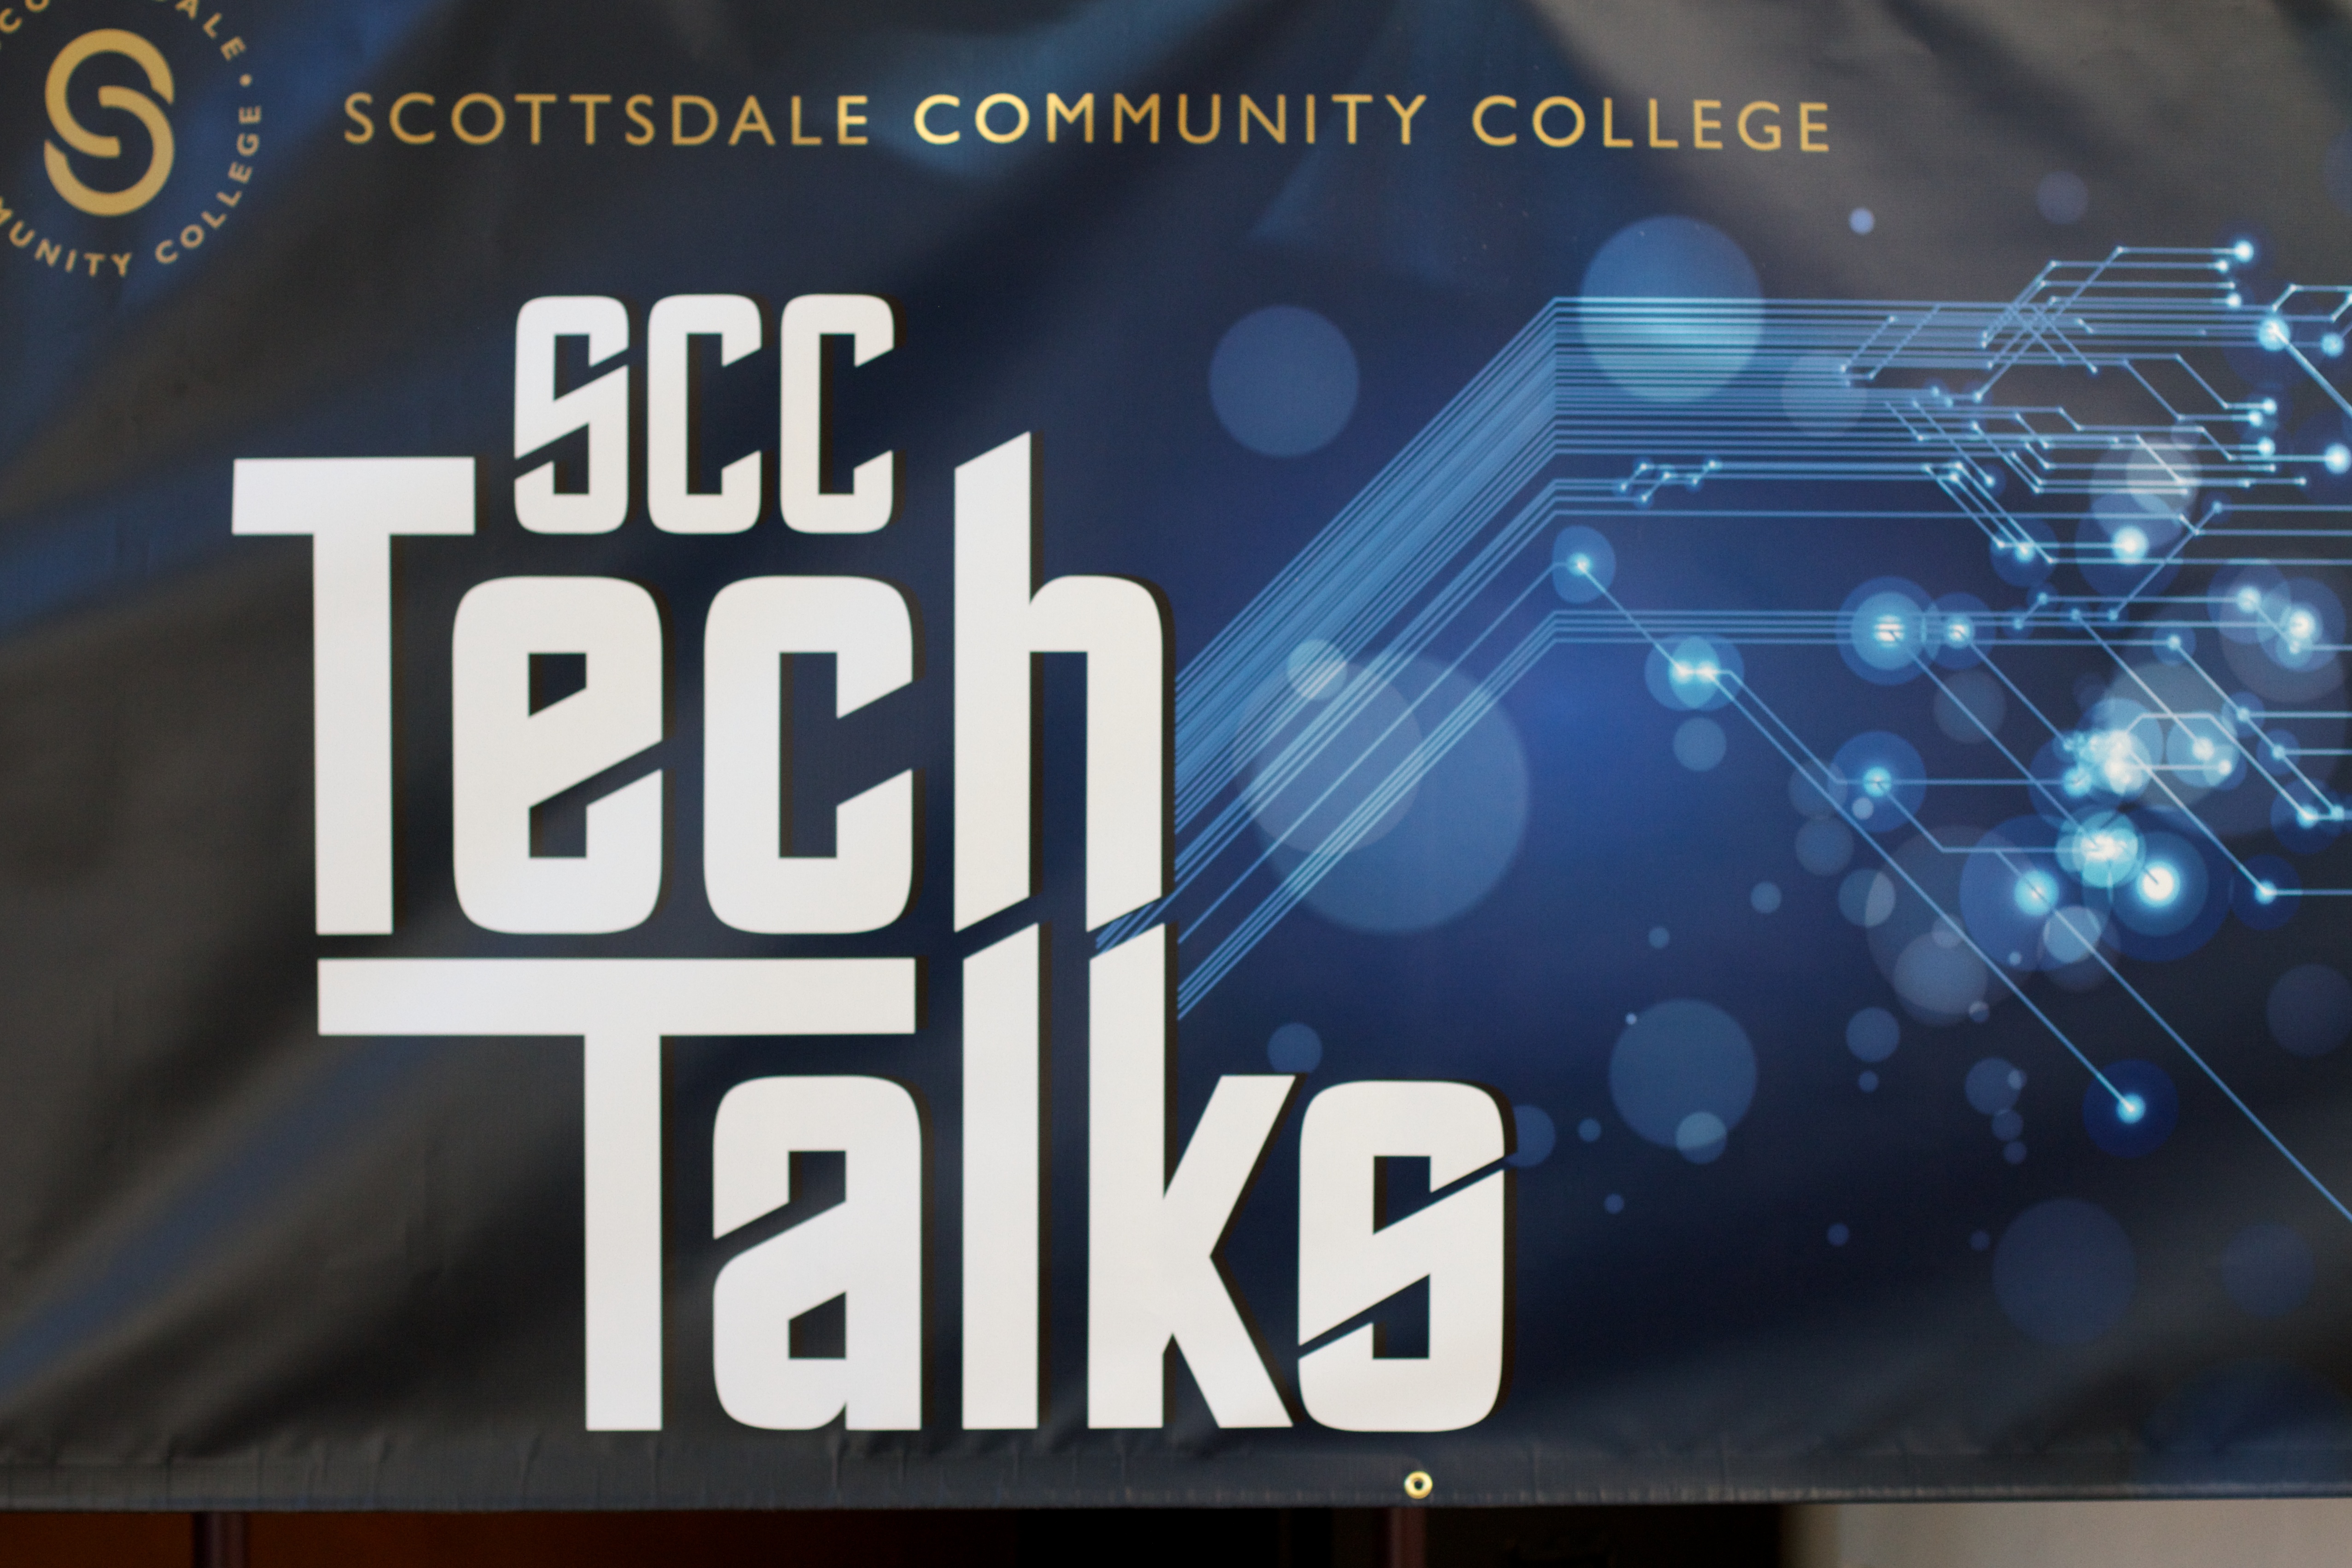
advertising, brand, font, text, techtalks, screenshot